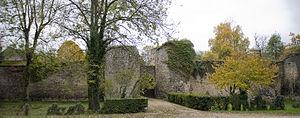
Château de Mez-le-Maréchal This building is indexed in the Base Mérimée, a database of architectural heritage maintained by the French Ministry of Culture,
Cet article recense les monuments historiques français classés en 1940.
La liste des châteaux du Loiret recense de manière non exhaustive les châteaux au sens large du terme situés sur le territoire du département français du Loiret en région Centre-Val de Loire.
La liste des monuments historiques du Loiret recense les monuments historiques situés dans le département français du Loiret.